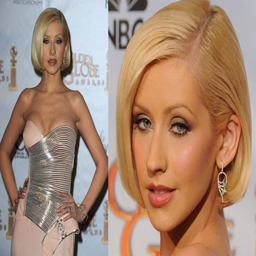
short wedding hairstyles from pop artist